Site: brandenburg
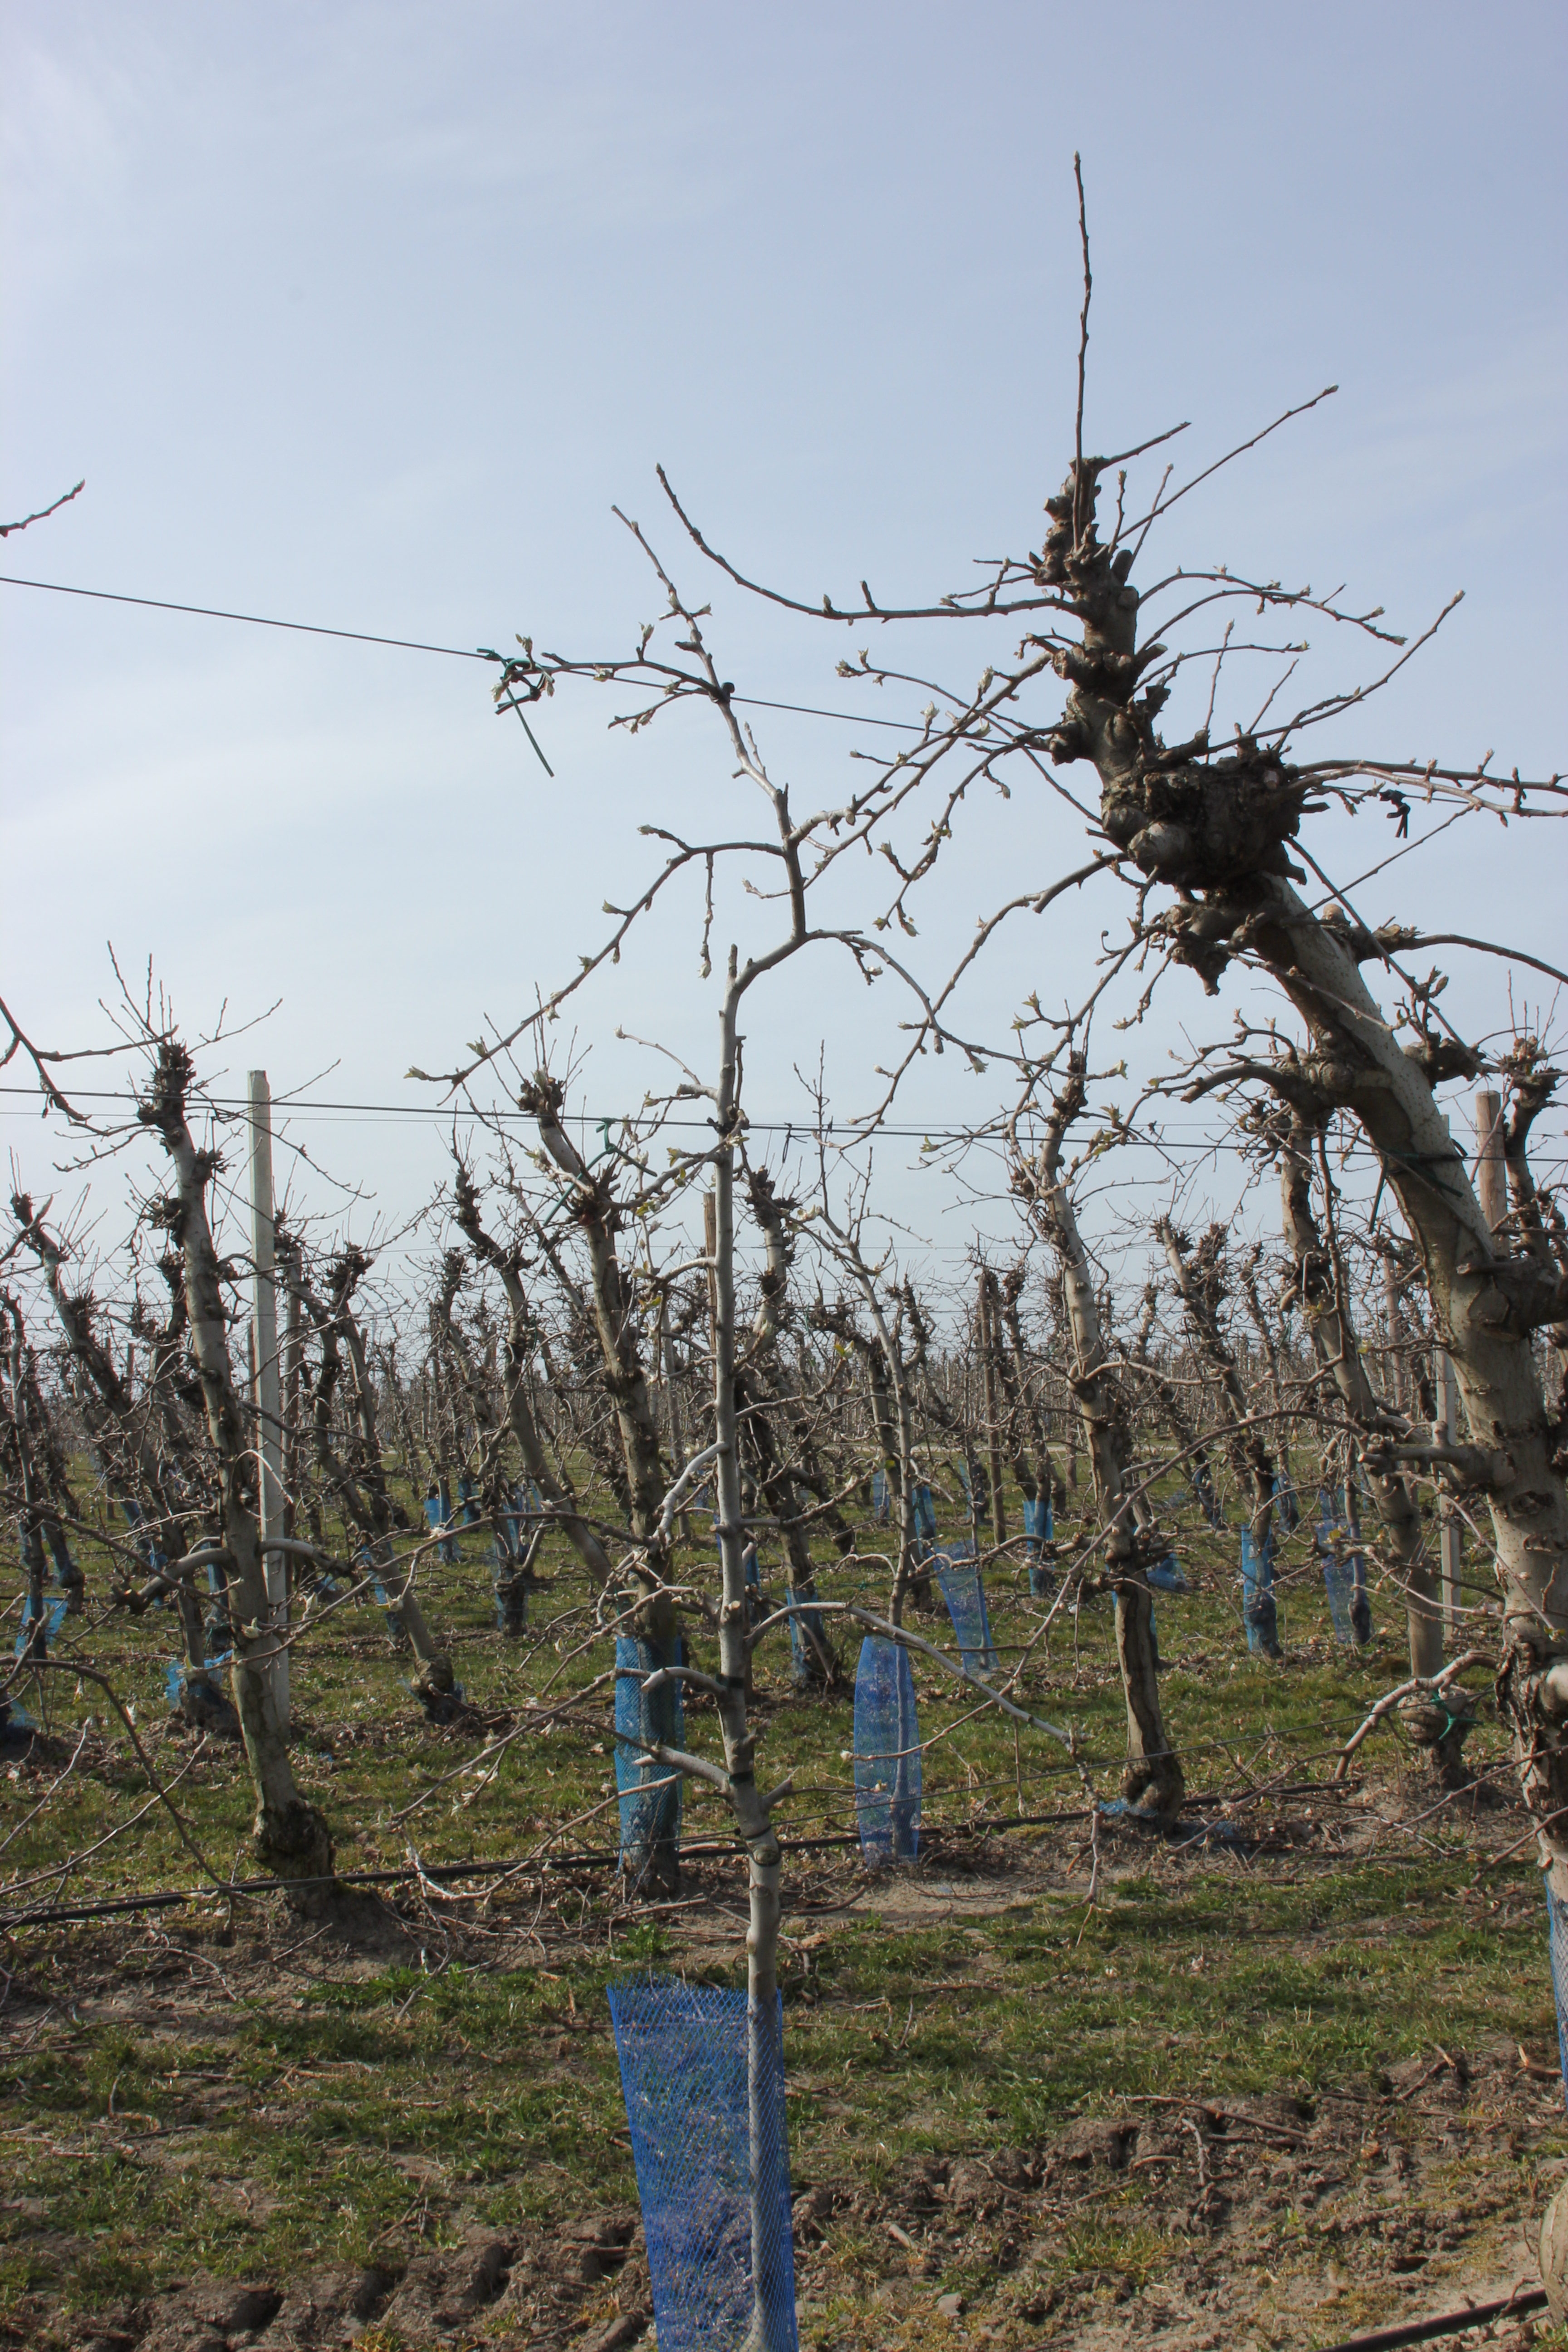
Growth stage (BBCH 54): Inflorescence emergence